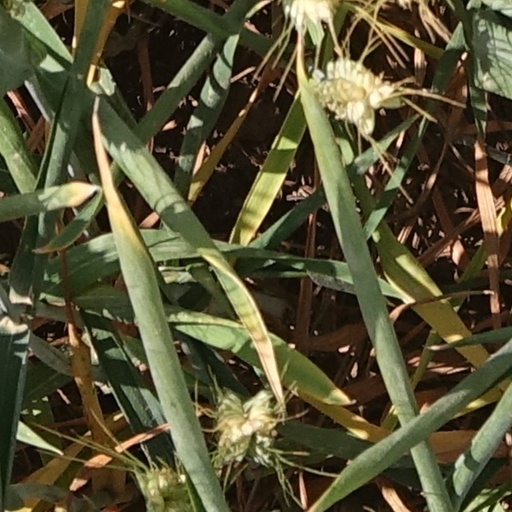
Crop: wheat